Iowa Interstate Railroad

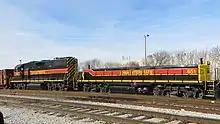
Slug #651 coupled to GP38-2 #721

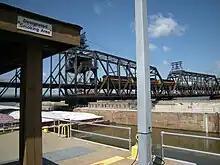
IAIS #708 crossing the Government Bridge at the Mississippi River, southbound from Davenport, Iowa into Rock Island, Illinois

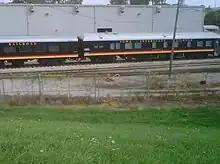
Iowa Interstate Railroad passenger cars near CRANDIC shops in Cedar Rapids, Iowa, Iowa.

In 2006, IAIS also purchased two ex-China Railways QJ 2-10-2 steam locomotives, numbered 6988 and 7081 for special excursion trains and fundraising events. 6988 has been "Americanized", with a paint scheme inspired by Iowa Interstate's ES44AC locomotives. 7081 retains its original China Railways paint with Iowa Interstate badges. Both were later donated to Central States Steam Preservation Association.